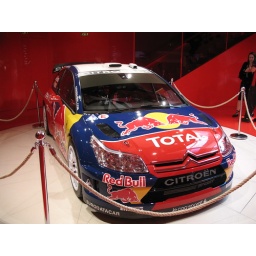
Citroen WRC rally car in the Citroen building in Paris.